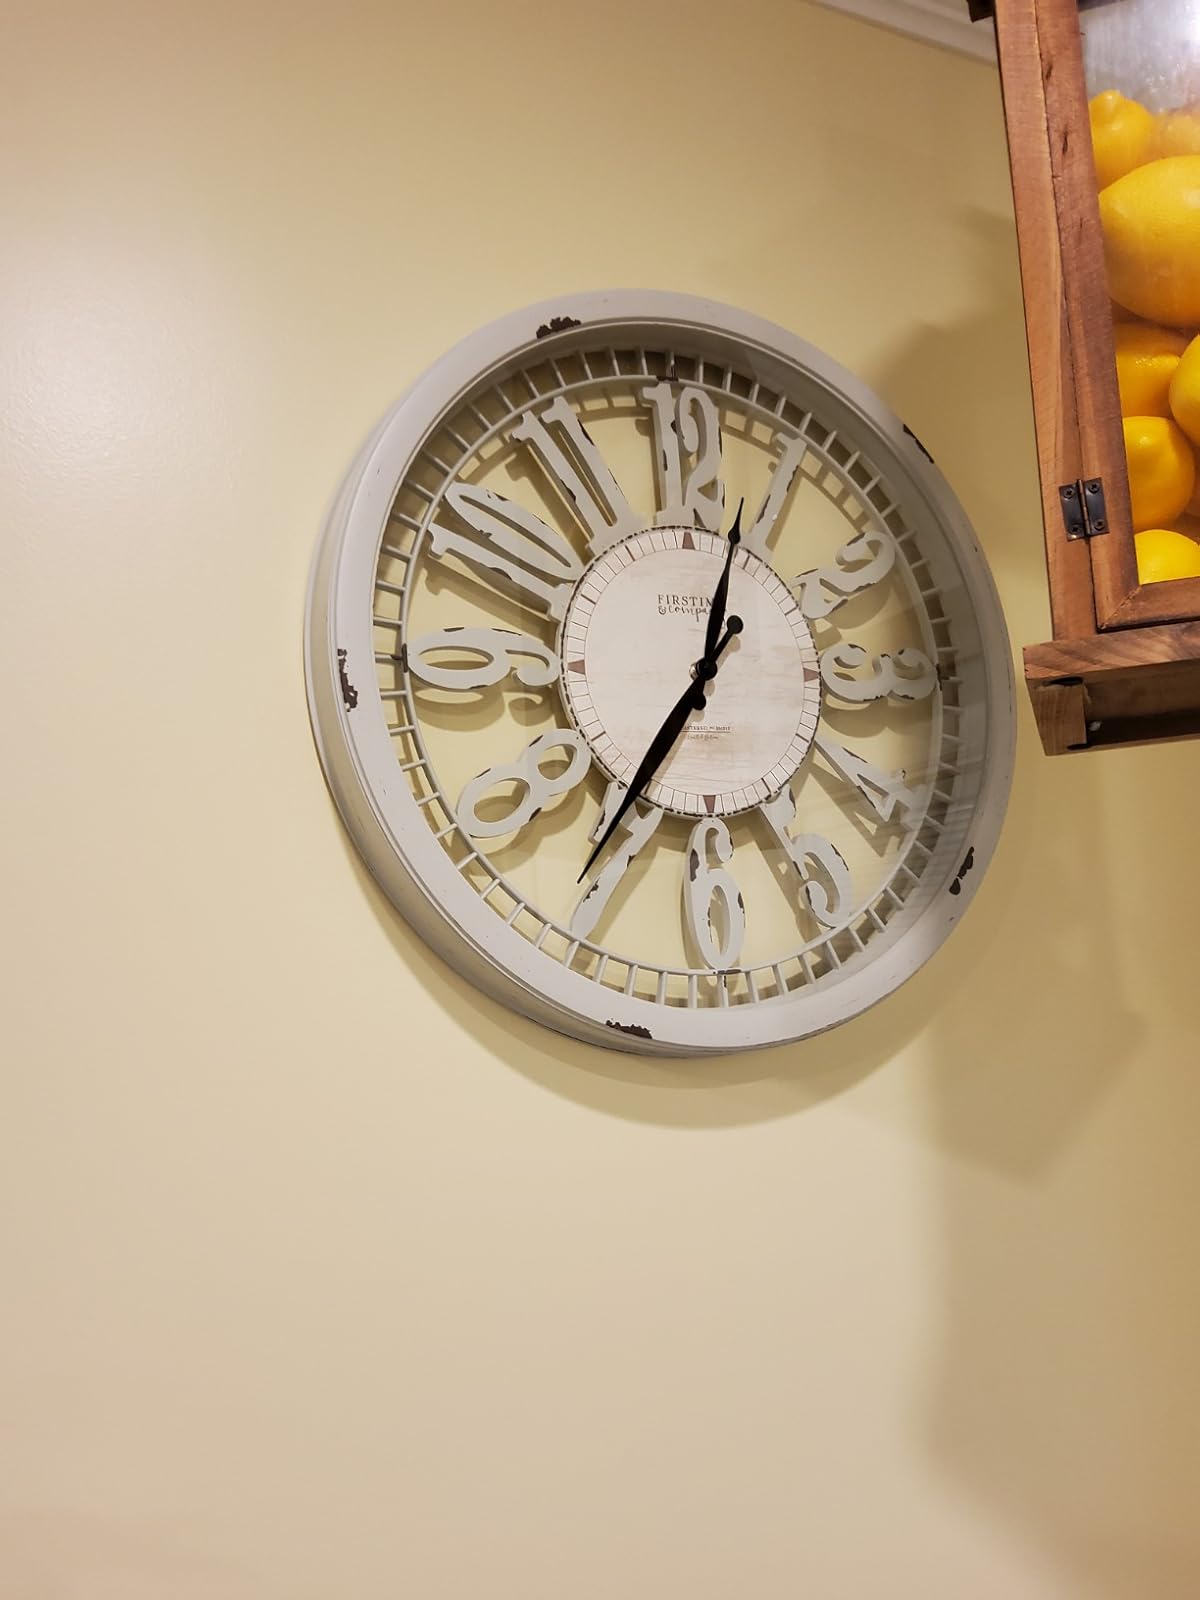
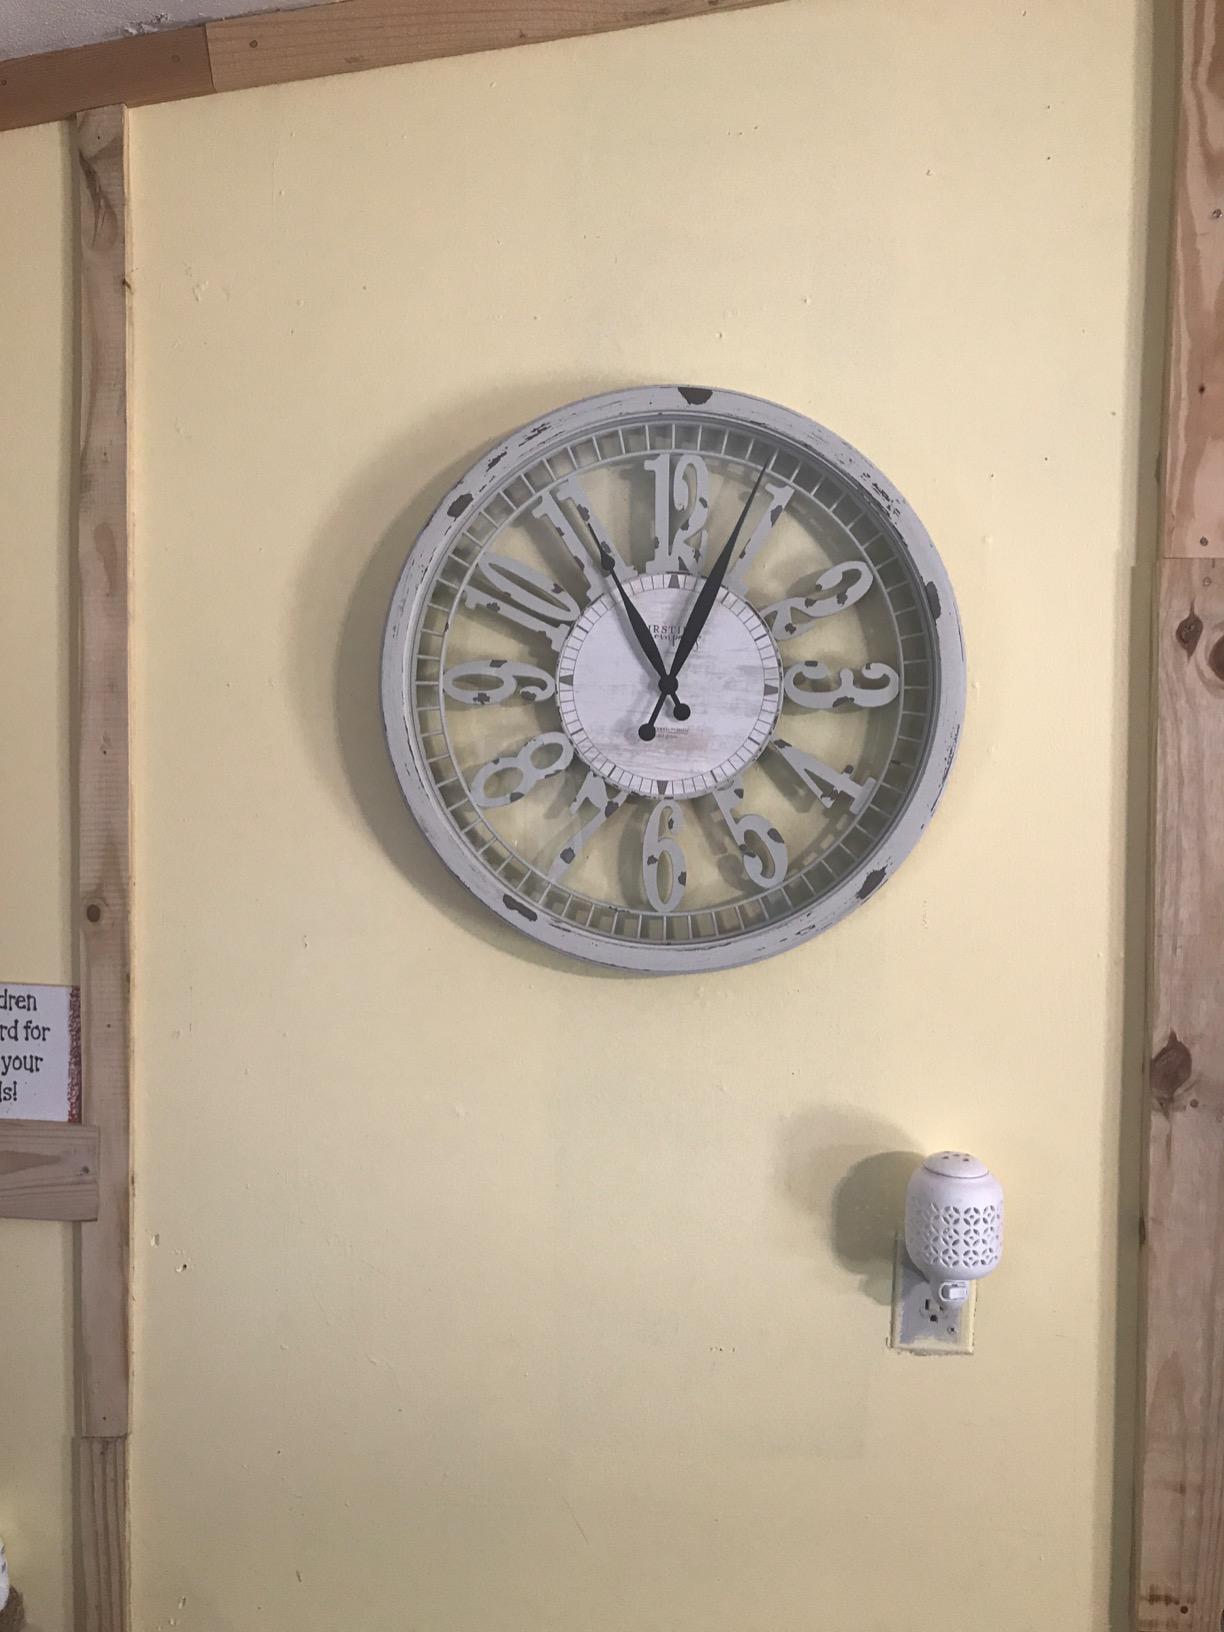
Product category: clock
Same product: yes